Jim Rosenhaus

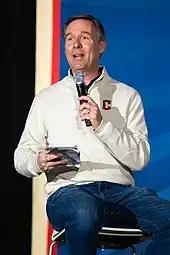
Rosenhaus in 2023

Jim Rosenhaus (born February 25, 1964) is a radio broadcaster for the Cleveland Guardians Major League Baseball team. Rosenhaus also hosts "Guardians Warm Up" and "Guardians Weekly" on WTAM.